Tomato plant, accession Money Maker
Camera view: bottom (45 deg); turntable rotation: 90 degrees
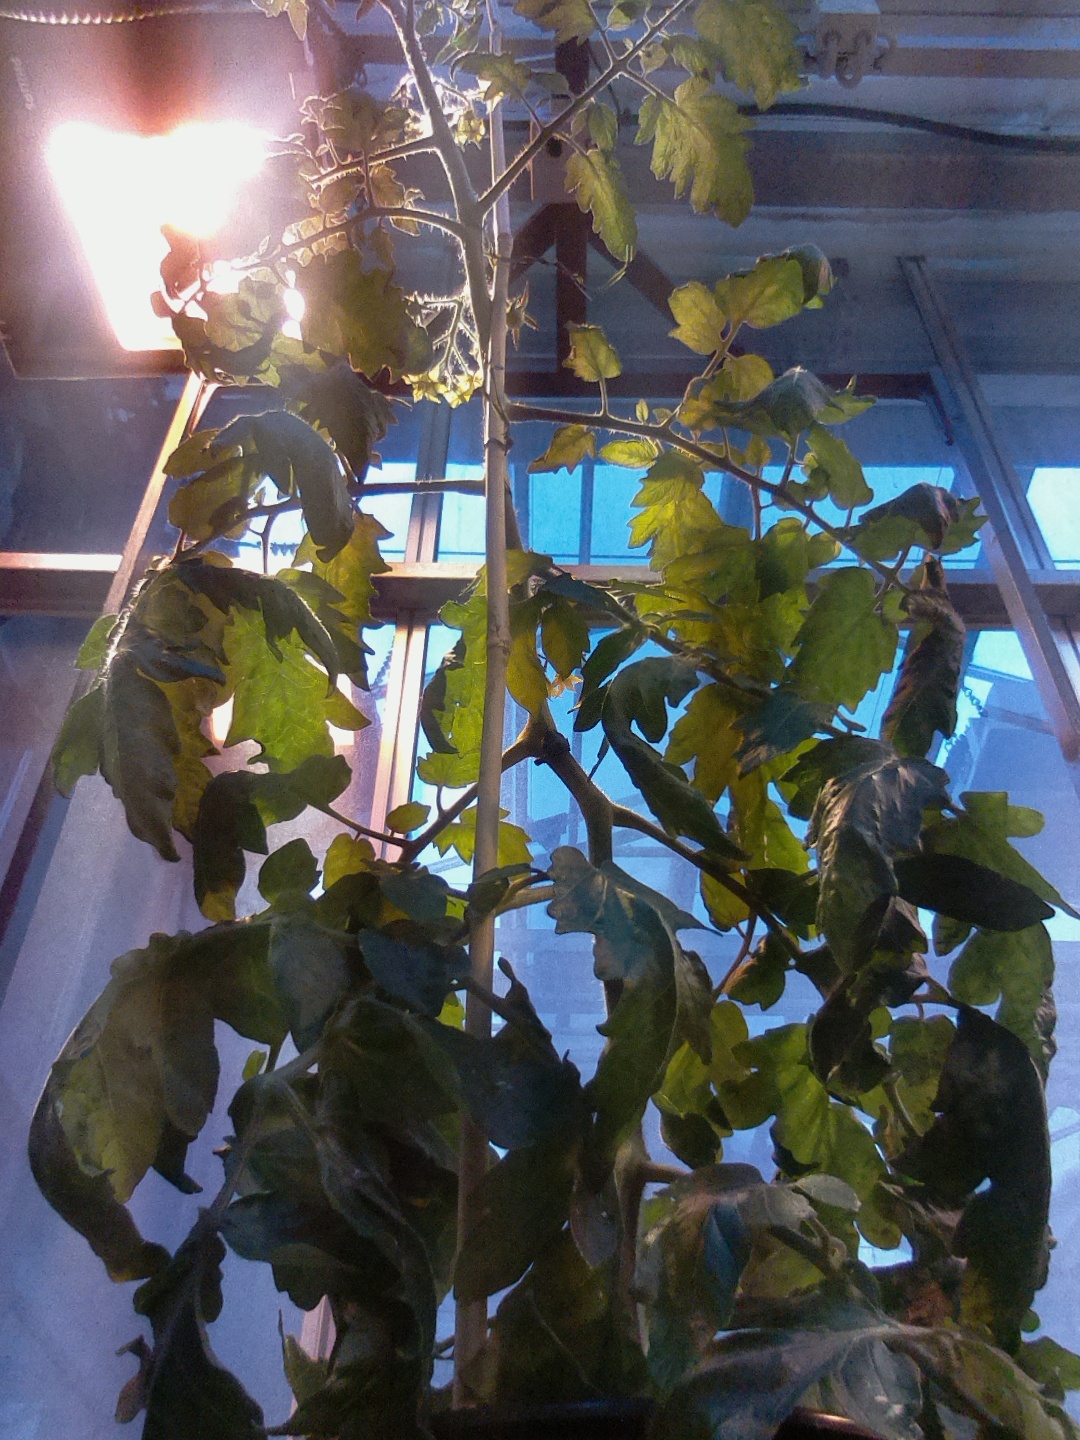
BBCH growth stage 70: Fruits at the main stem or branches visibles